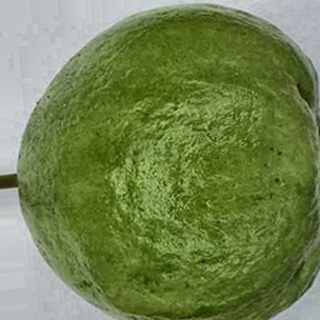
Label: healthy_guava